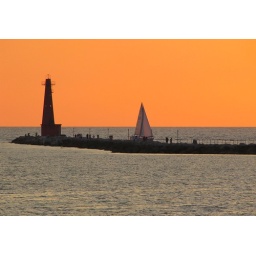
Muskegon's Breakwater Light and sailboat returning home near sunset